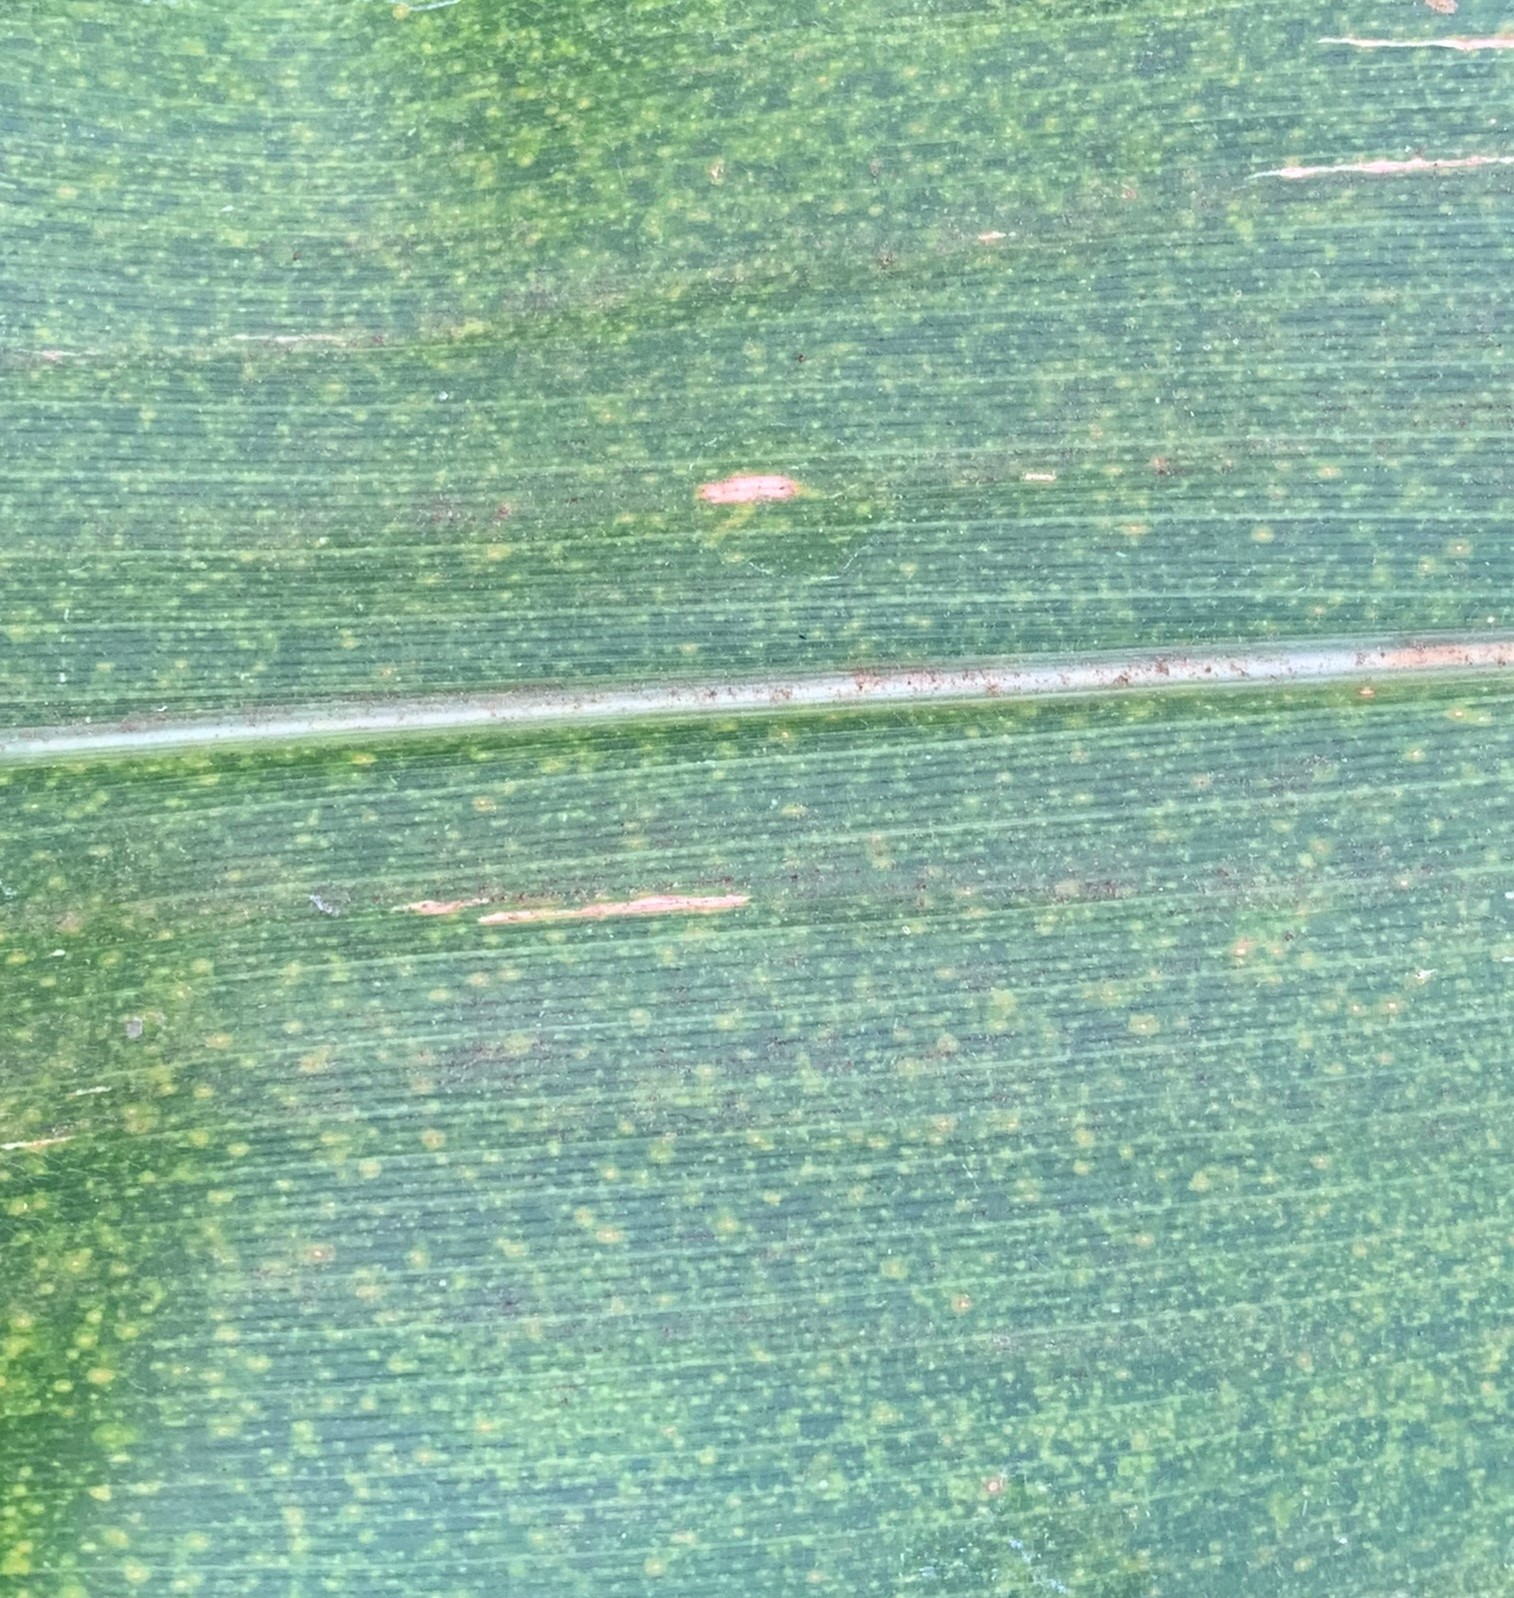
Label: MLN